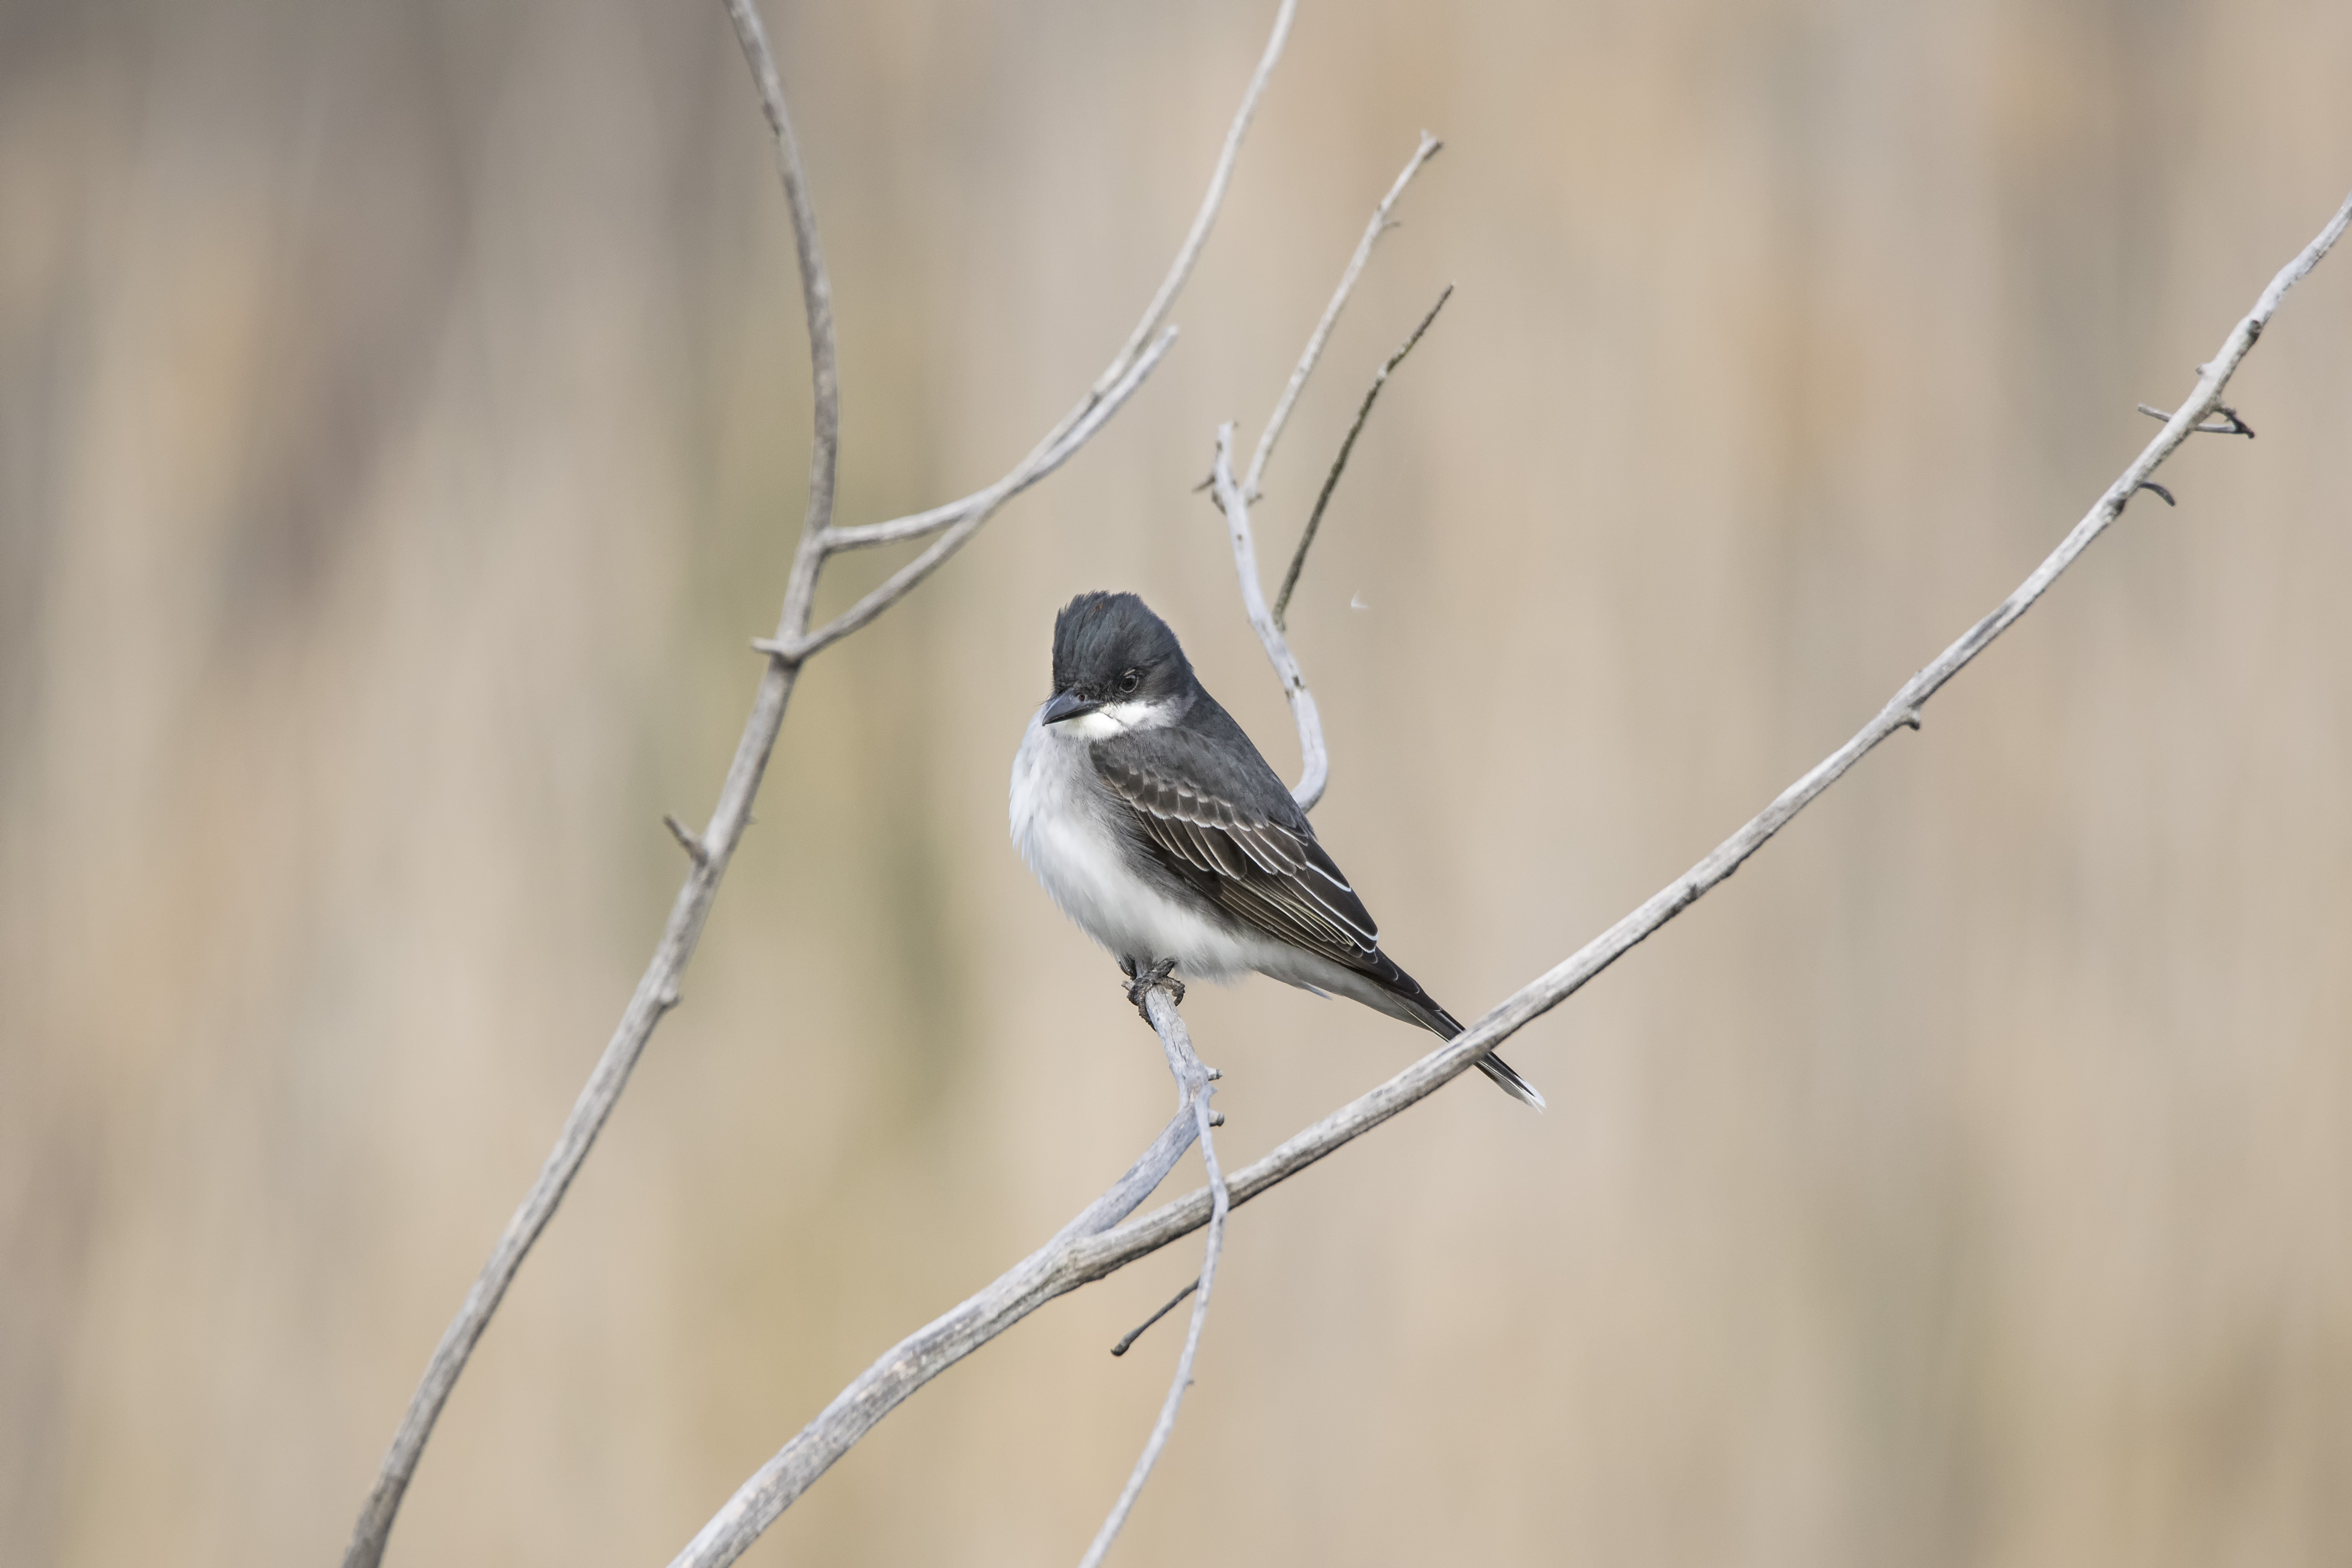
nature, branch, bird, wing, wildlife, beak, fauna, twig, close up, canada, vertebrate, eastern, quebec, sherbrooke, oiseau, tyran, tritri, kingbird, old world flycatcher, perching bird, emberizidae